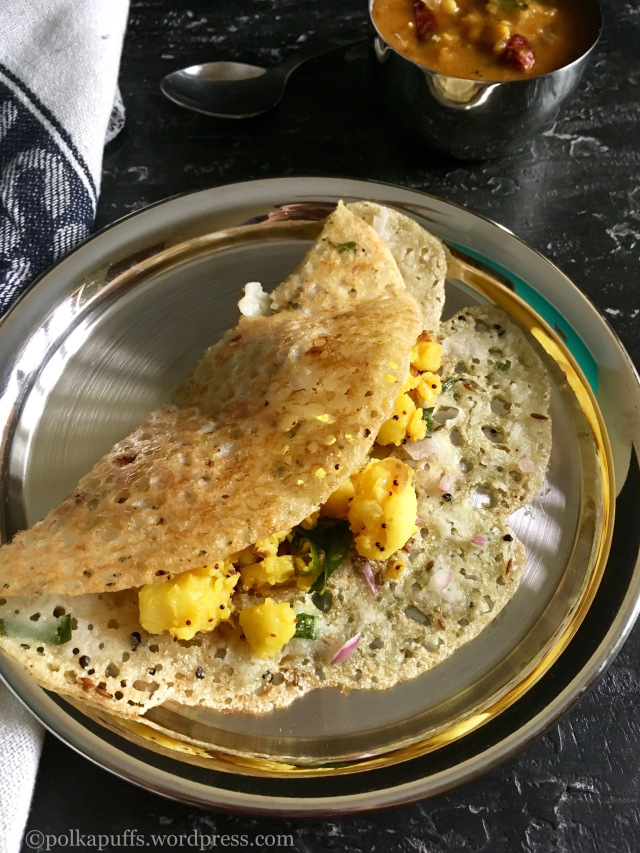
Dish: masala_dosa